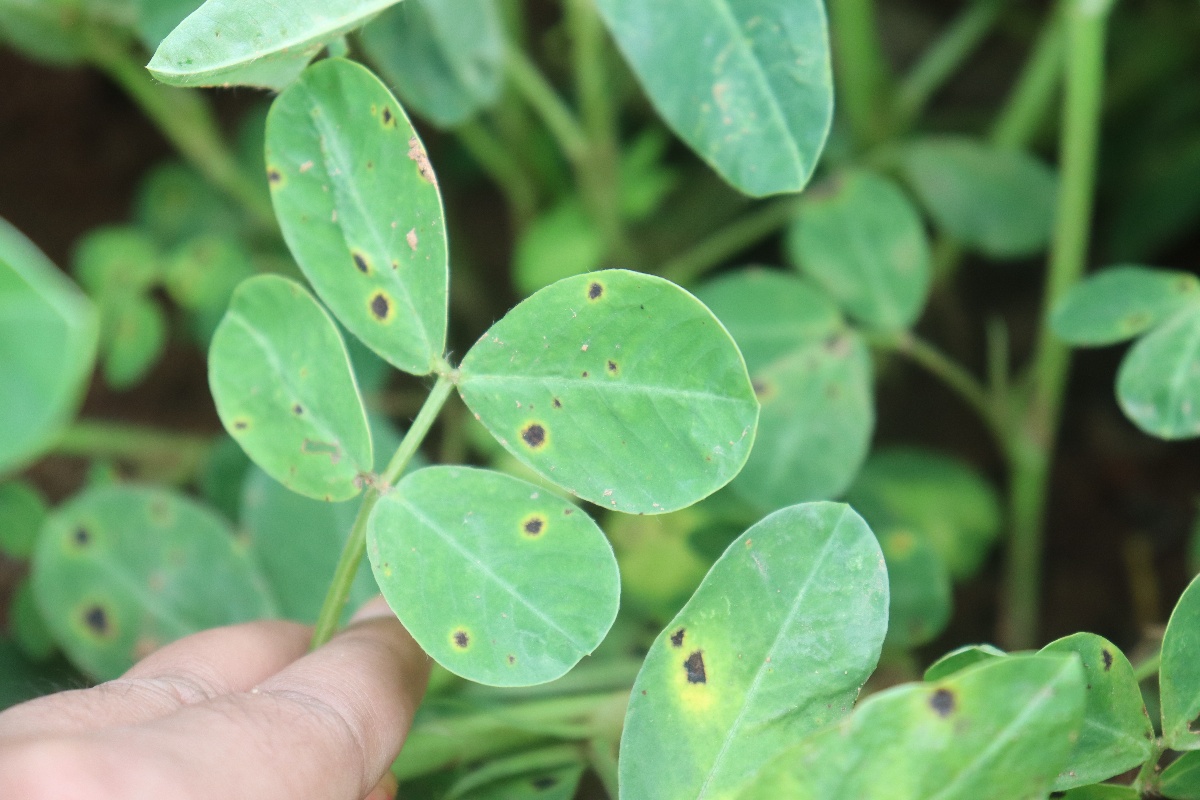
Label: early_leaf_spot